Russia national football team

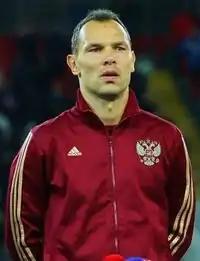
Sergei Ignashevich is the most capped player in Russian and USSR history with 127 caps.

Russia then played Croatia in the quarter-finals held at Sochi, on 7 July. Coach Stanislav Cherchesov reverted to a four-man defense which successfully exploited Croatia offensive set-up which proved vulnerable to Russia's counter-attacking. Russia scored first (a long-range strike by Denis Cheryshev which was his fourth goal of the tournament and was later nominated for the Puskás Award) and last (a header from Mário Fernandes at the 115th minute) as the match finished 2–2 after extra time, and then were eliminated 3–4 in the penalty shootout. Nonetheless, this stands as Russia's best World Cup performance ever since the dissolution of the USSR. The team visited the FIFA Fan Fest in Moscow on Sunday, 8 July 2018, to thank their supporters and say goodbye. Following the World Cup run, Russia's position in the FIFA ranking rose from 70 to 40.